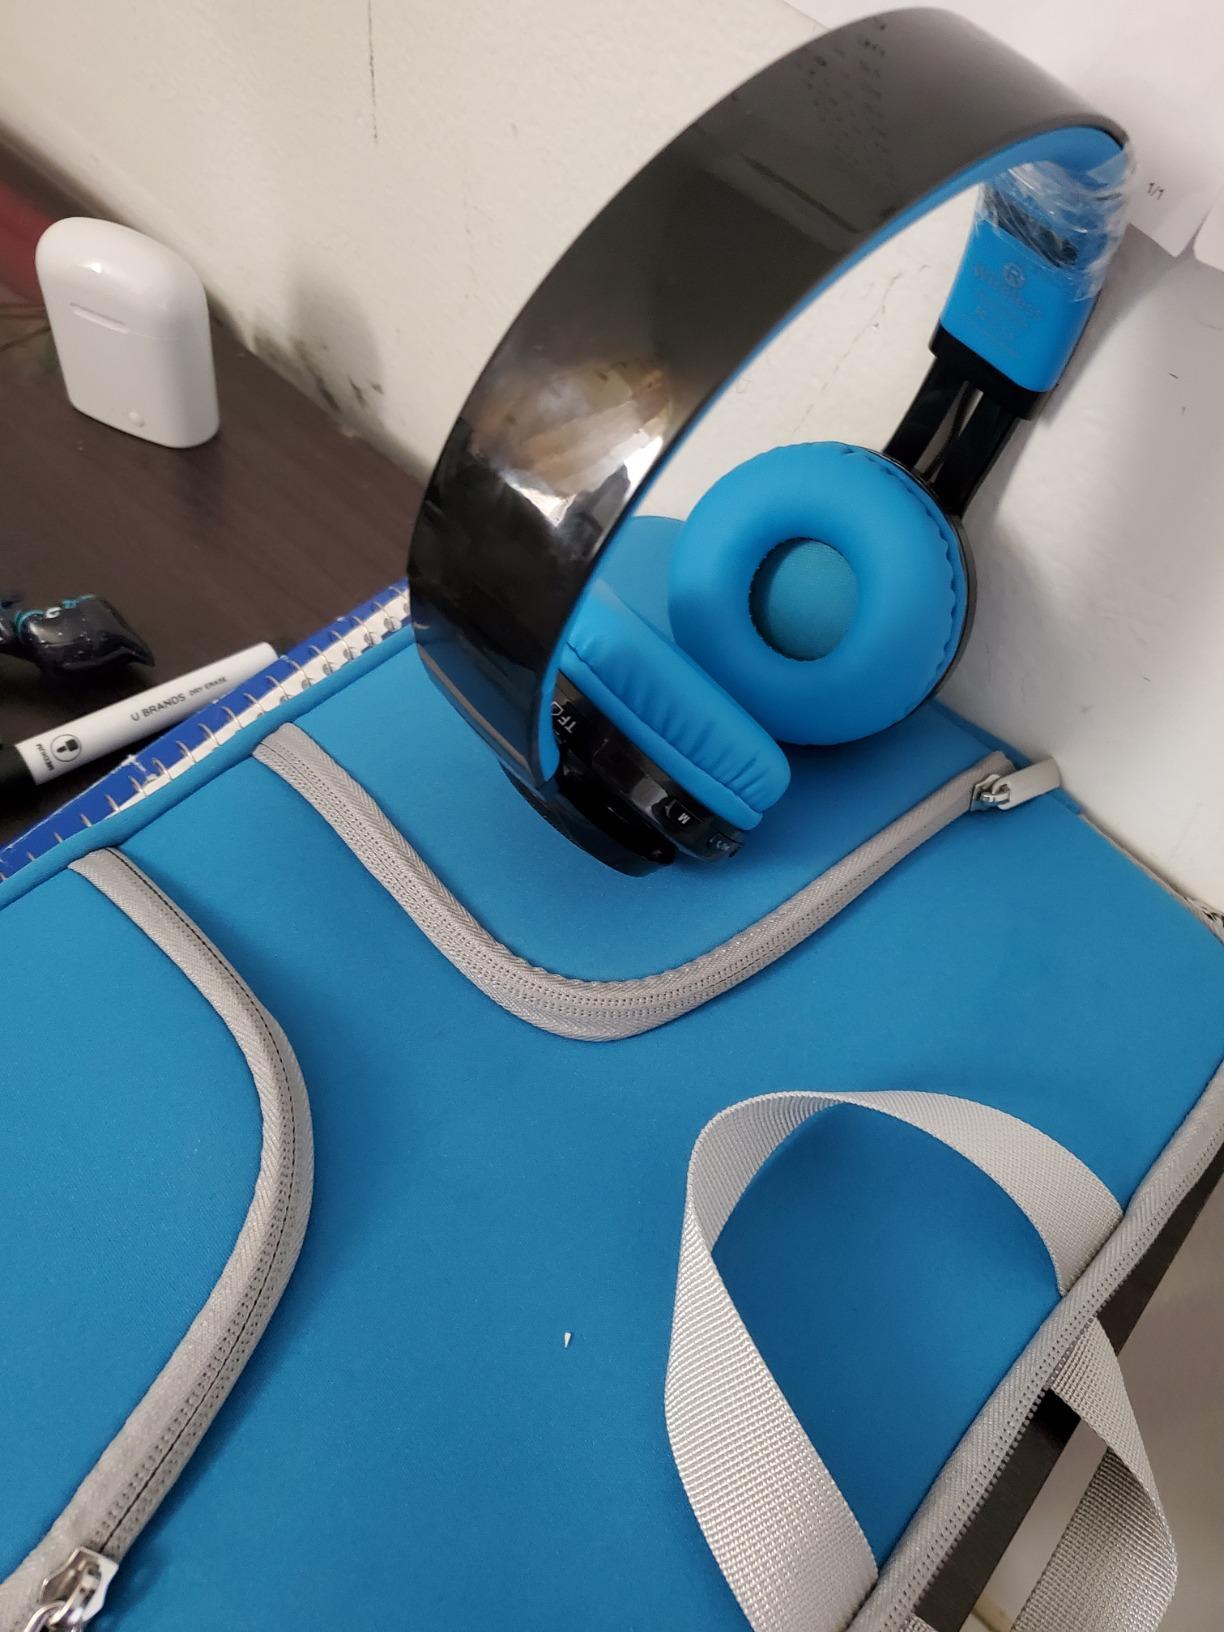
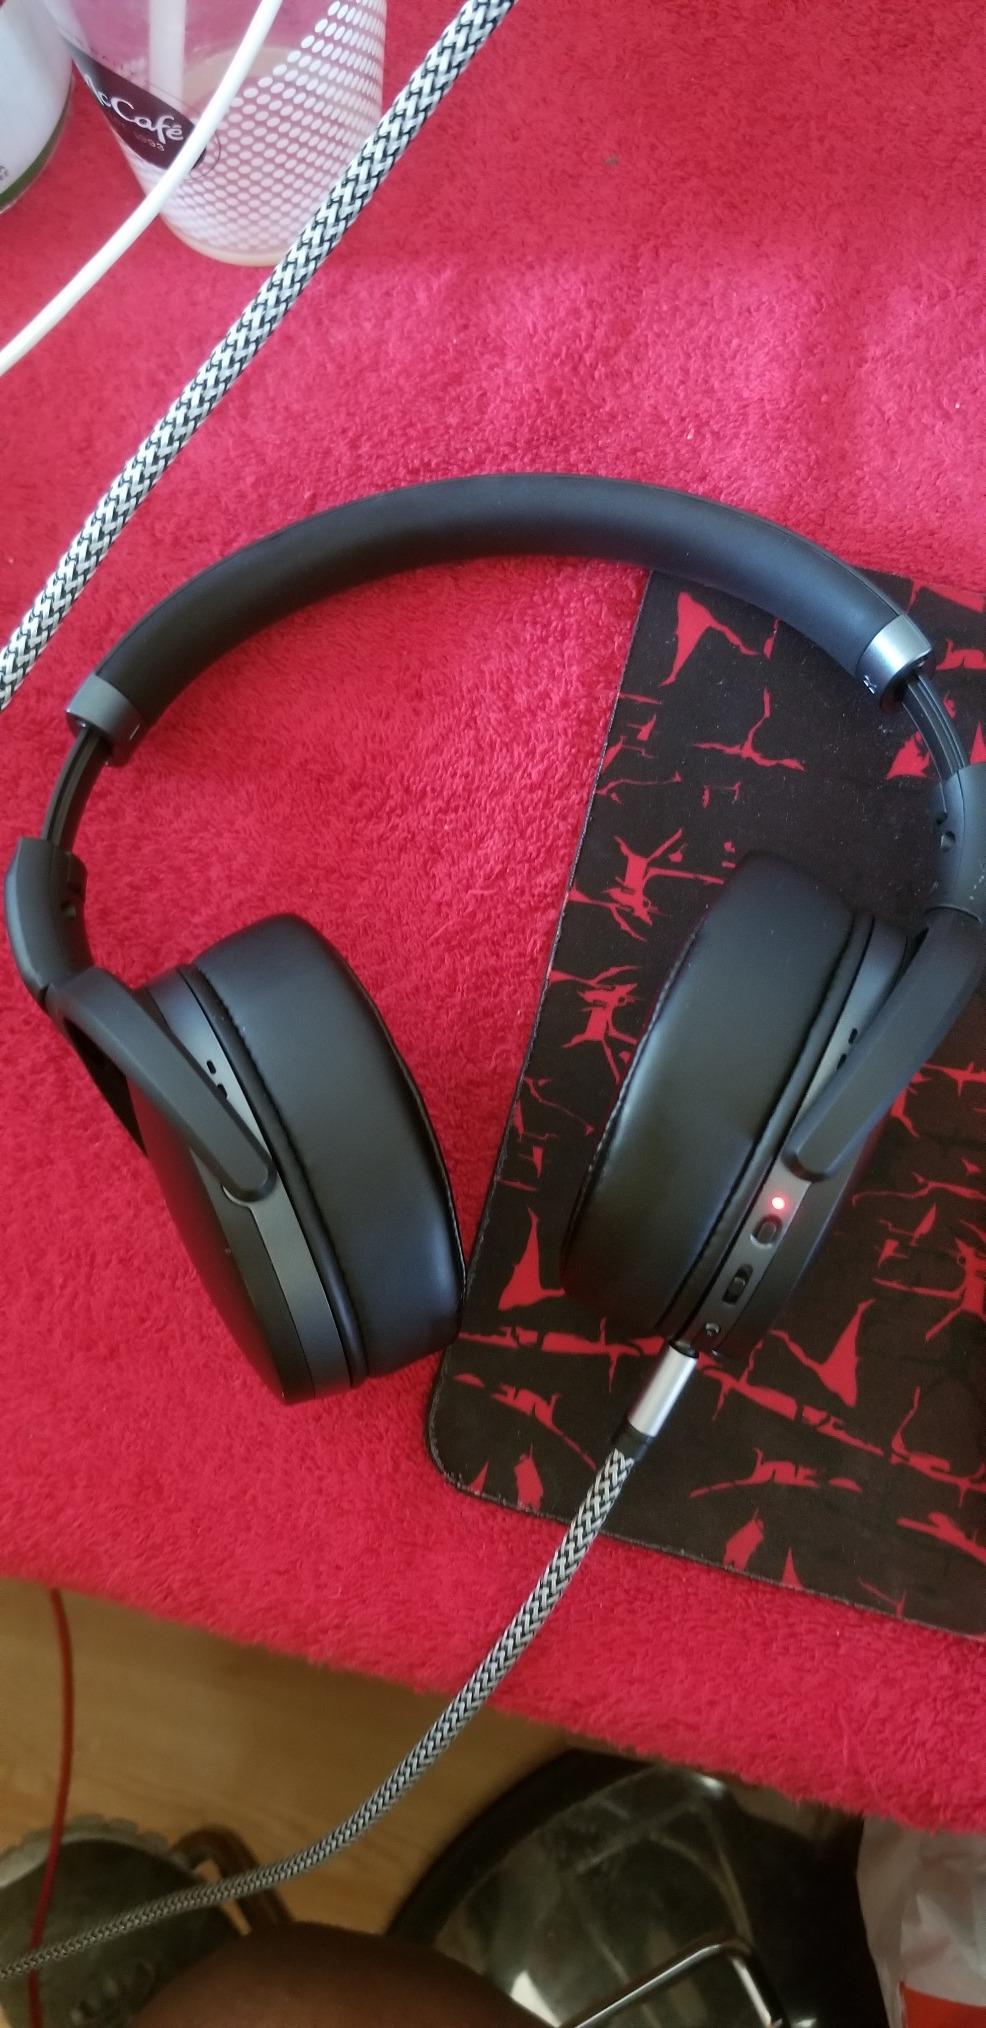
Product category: headphones
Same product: no